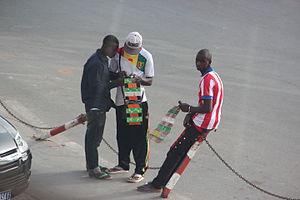
Vendeurs de recharges téléphoniques Orange à Ngor, Dakar (Sénégal).
Orange est une société française de télécommunications. Elle comptait à la fin de 2019 près de 266 millions de clients dans le monde, des chiffres en hausse par rapport à ceux affichés en 2018. En 2019, l'entreprise est leader ou second opérateur dans 75 % des pays européens où elle est implantée et dans 83 % des pays en Afrique et au Moyen-Orient.